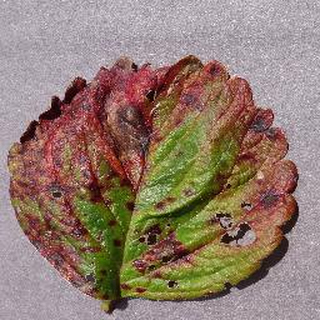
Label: strawberry_leaf_scorch